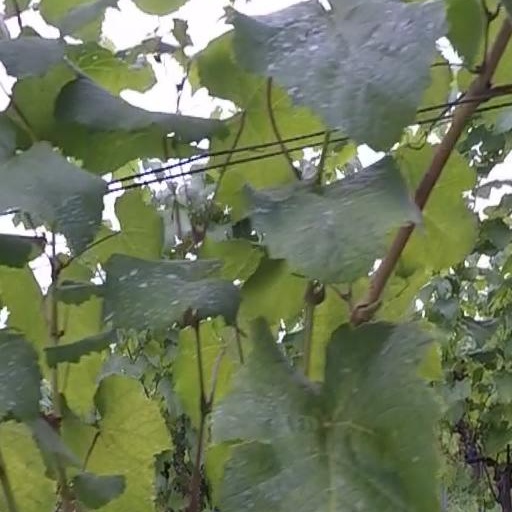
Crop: grape